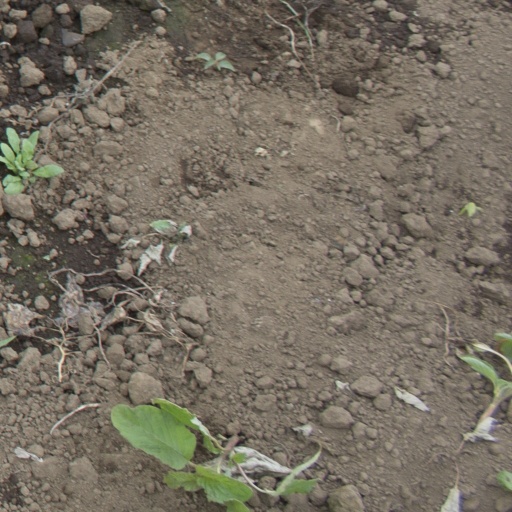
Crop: soybean